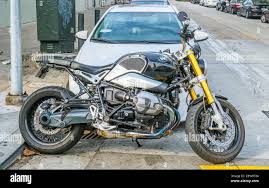
Vehicle type: Motorcycles